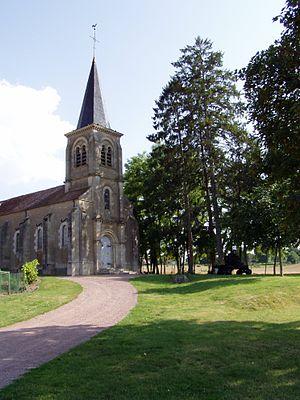
Eglise de Chasnay (Nièvre).
Chasnay est une commune française située dans le département de la Nièvre, en région Bourgogne-Franche-Comté.